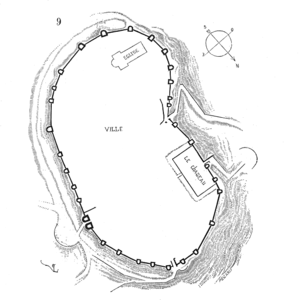
La Cité de Carcassonne est un ensemble architectural médiéval qui se trouve dans la ville française de Carcassonne dans le département de l'Aude, région d'Occitanie. Elle est située sur la rive droite de l'Aude, au sud-est de la ville actuelle. Cette cité médiévale fortifiée, dont les origines remontent à la période gallo-romaine, doit sa renommée à sa double enceinte, atteignant près de 3 km de longueur et comportant cinquante-deux tours, qui domine la vallée de l'Aude. La Cité comprend également un château et une basilique.